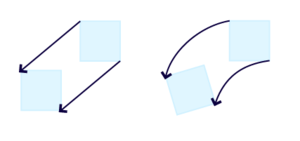
Un tourbillon est, en dynamique des fluides, une région d'un fluide dans laquelle l'écoulement est principalement un mouvement de rotation autour d'un axe, rectiligne ou incurvé. Ce type de mouvement s'appelle écoulement tourbillonnaire. On en observe à toutes les échelles, depuis le tourbillon de vidange d'une baignoire jusqu'à ceux des atmosphères des planètes, en passant par les sillages observés au voisinage d'un obstacle situé dans un écoulement liquide ou gazeux. Une fois formés, les tourbillons peuvent se déplacer, s'étirer, se tordre et interagir de manière complexe.